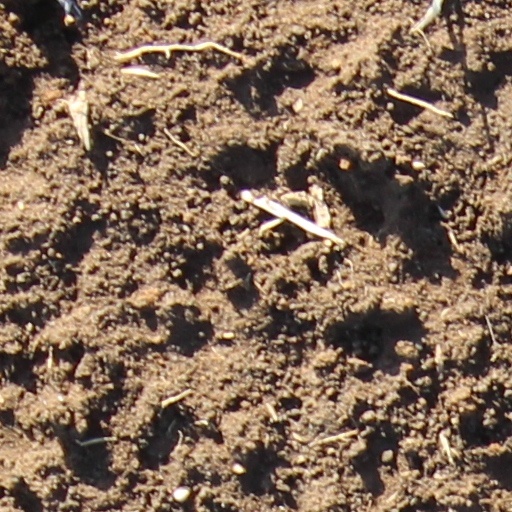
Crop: wheat